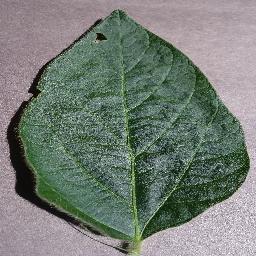
Label: Soybean___healthy